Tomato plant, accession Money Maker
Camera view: tilt-top (135 deg); turntable rotation: 240 degrees
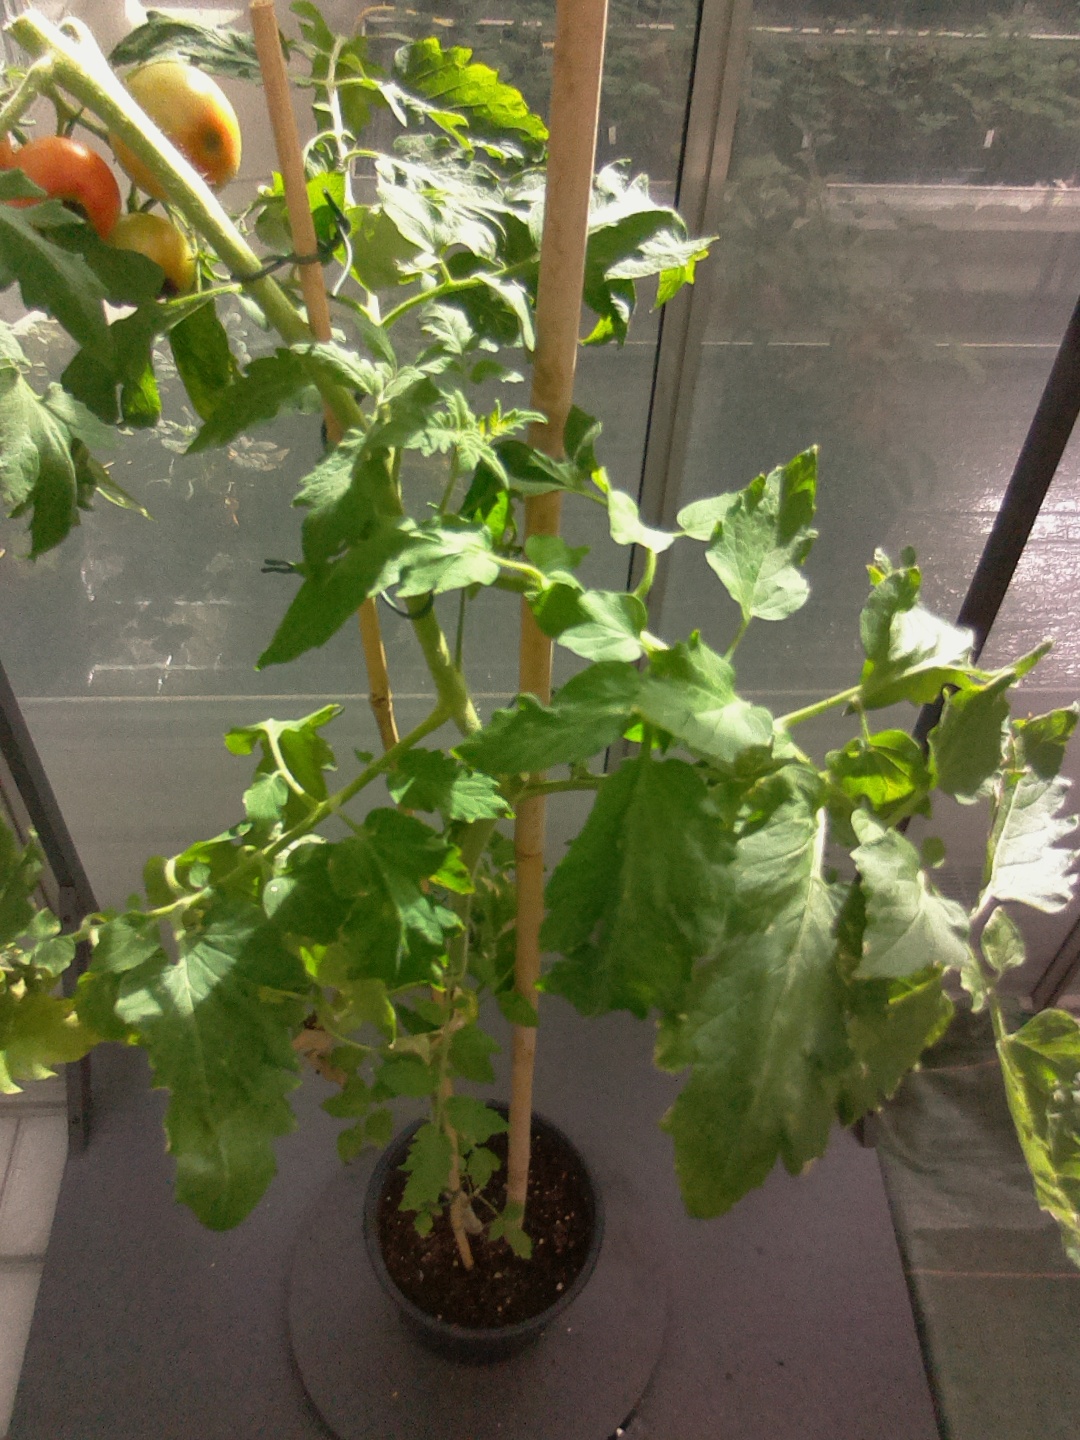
BBCH growth stage 78: 80% -90% of final fruit size